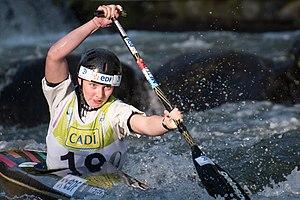
Margot Béziat durant le championnat du monde 2019 de canoë de descente à La Seu d'Urgell, Espagne.
Margot Béziat, née le 30 juillet 2001, est une céiste française.